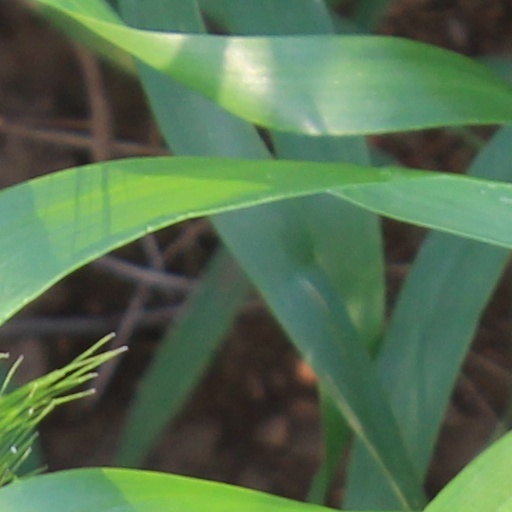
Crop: wheat